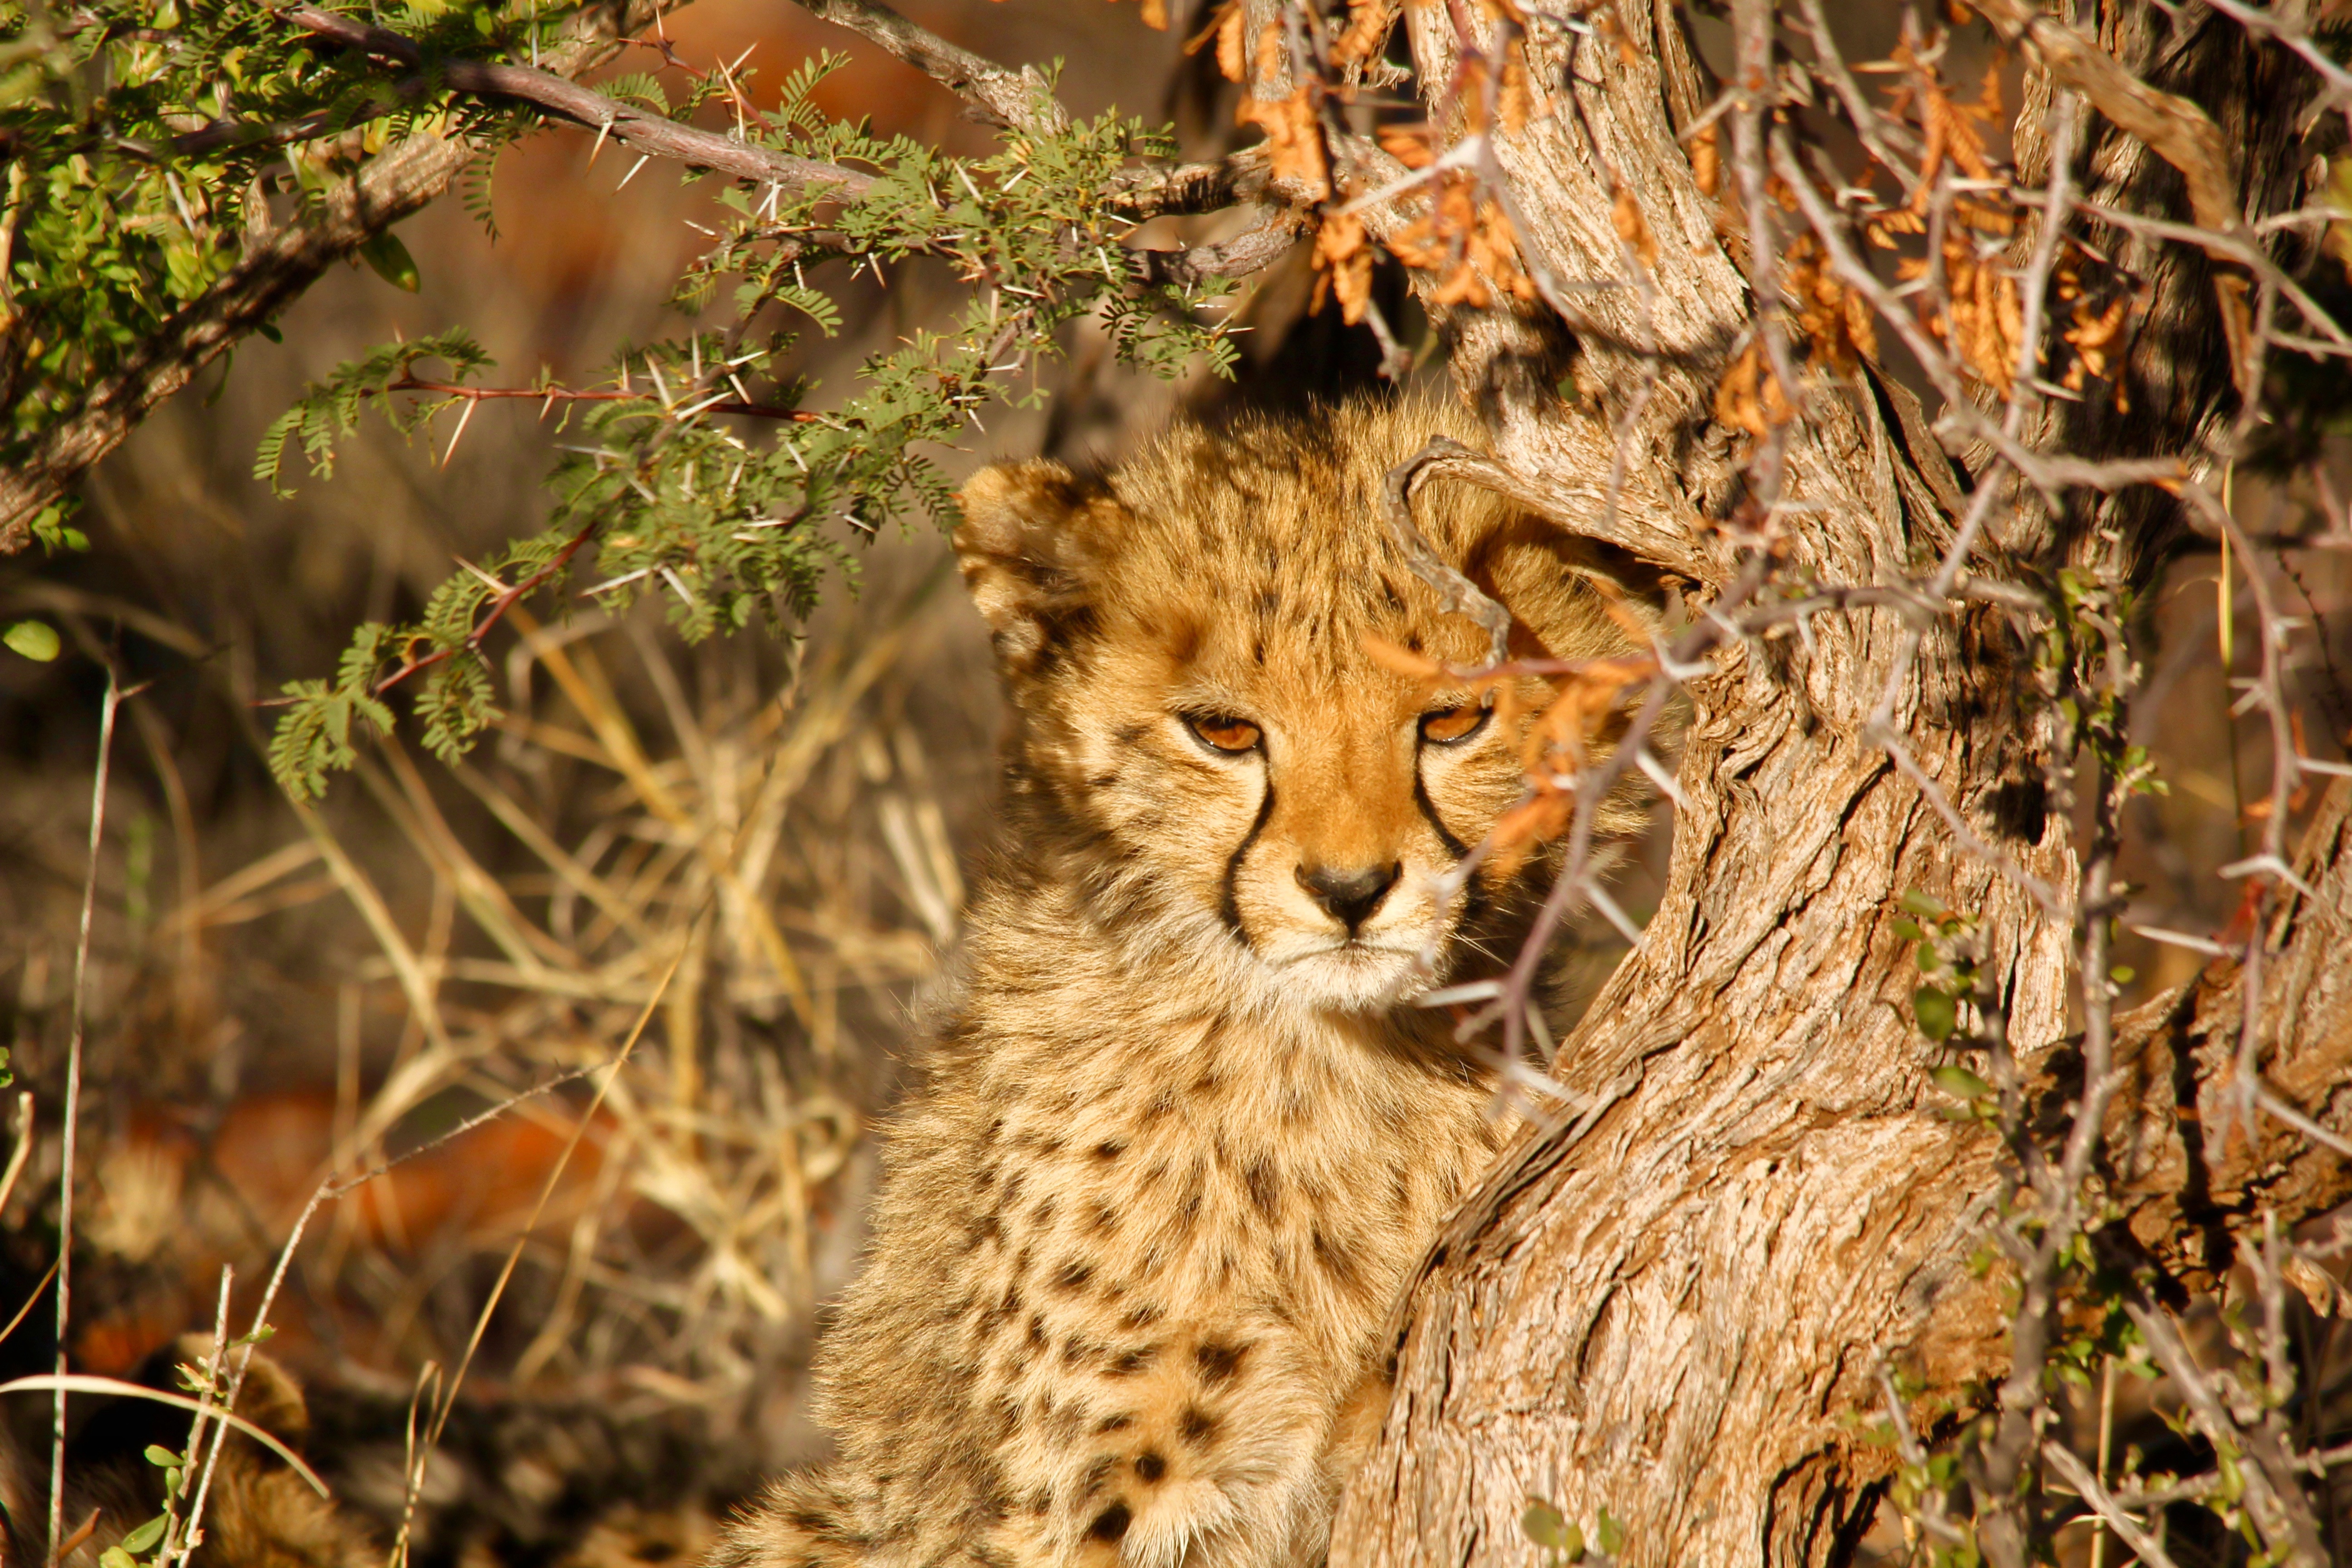
nature, animal, wildlife, wild, fur, jungle, cat, feline, mammal, predator, yellow, fauna, savanna, leopard, cheetah, outdoors, spotted, whiskers, spots, beast, vertebrate, carnivore, cub, hunter, african, safari, dangerous, wild cat, small to medium sized cats, cat like mammal